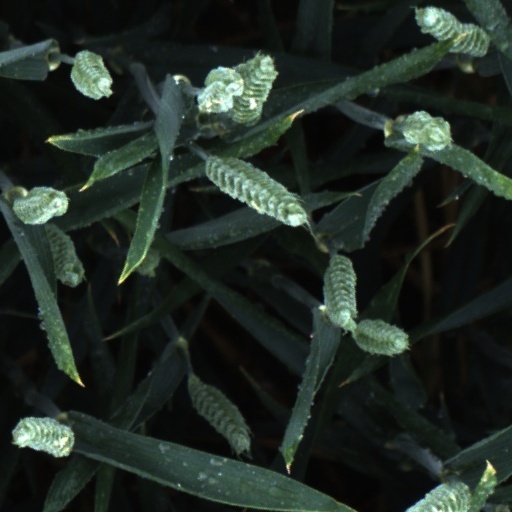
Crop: wheat